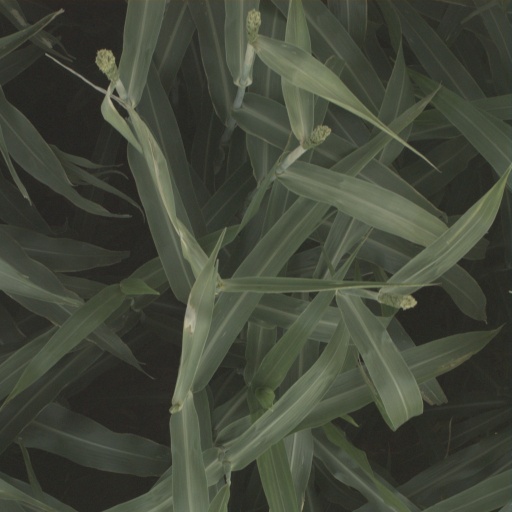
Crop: sorghum